Liff, Angus

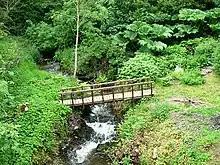
Fowlis Den – geograph.org.uk – 21400

The present Liff Church, built in 1839, was designed by William Macdonald Mackenzie (1797–1856), City Architect of Perth, who was said by his obituarist to have designed between forty and fifty churches. The church is rectangular in form with a tower and spire at the east end reaching a height of . Ornamental pinnacles crown the tower and four flying buttresses rest against the spire.